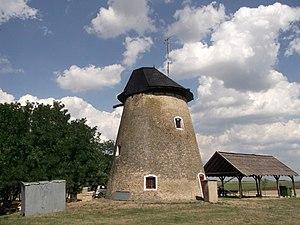
Les monuments culturels protégés constituent une catégorie de monuments de Serbie inscrits sur une liste de monuments bénéficiant de la protection de l'État. Il s'agit d'une troisième catégorie de monuments protégés classés, par leur importance, après les monuments culturels d'importance exceptionnelle et les monuments culturels de grande importance.
Cet article recense les monuments culturels du district du Banat septentrional en Serbie, dans la province autonome de Voïvodine.